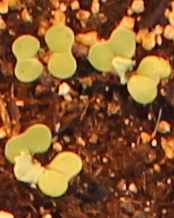
Label: Canola